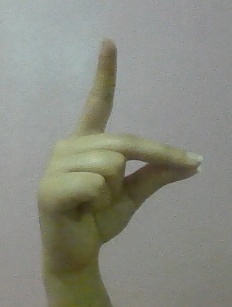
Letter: ta